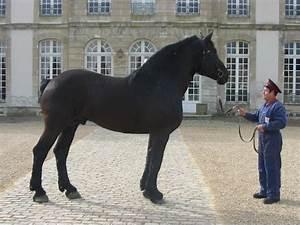
horse